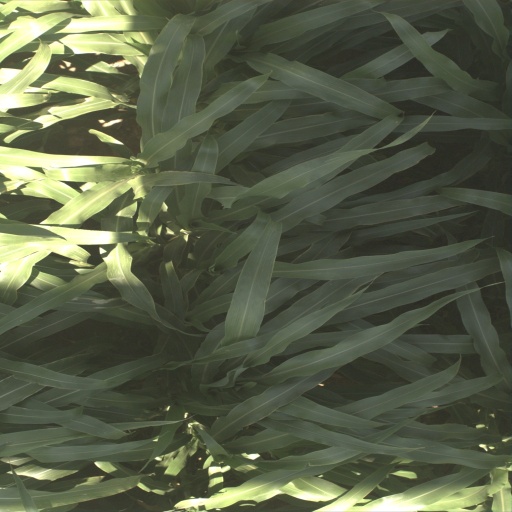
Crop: sorghum